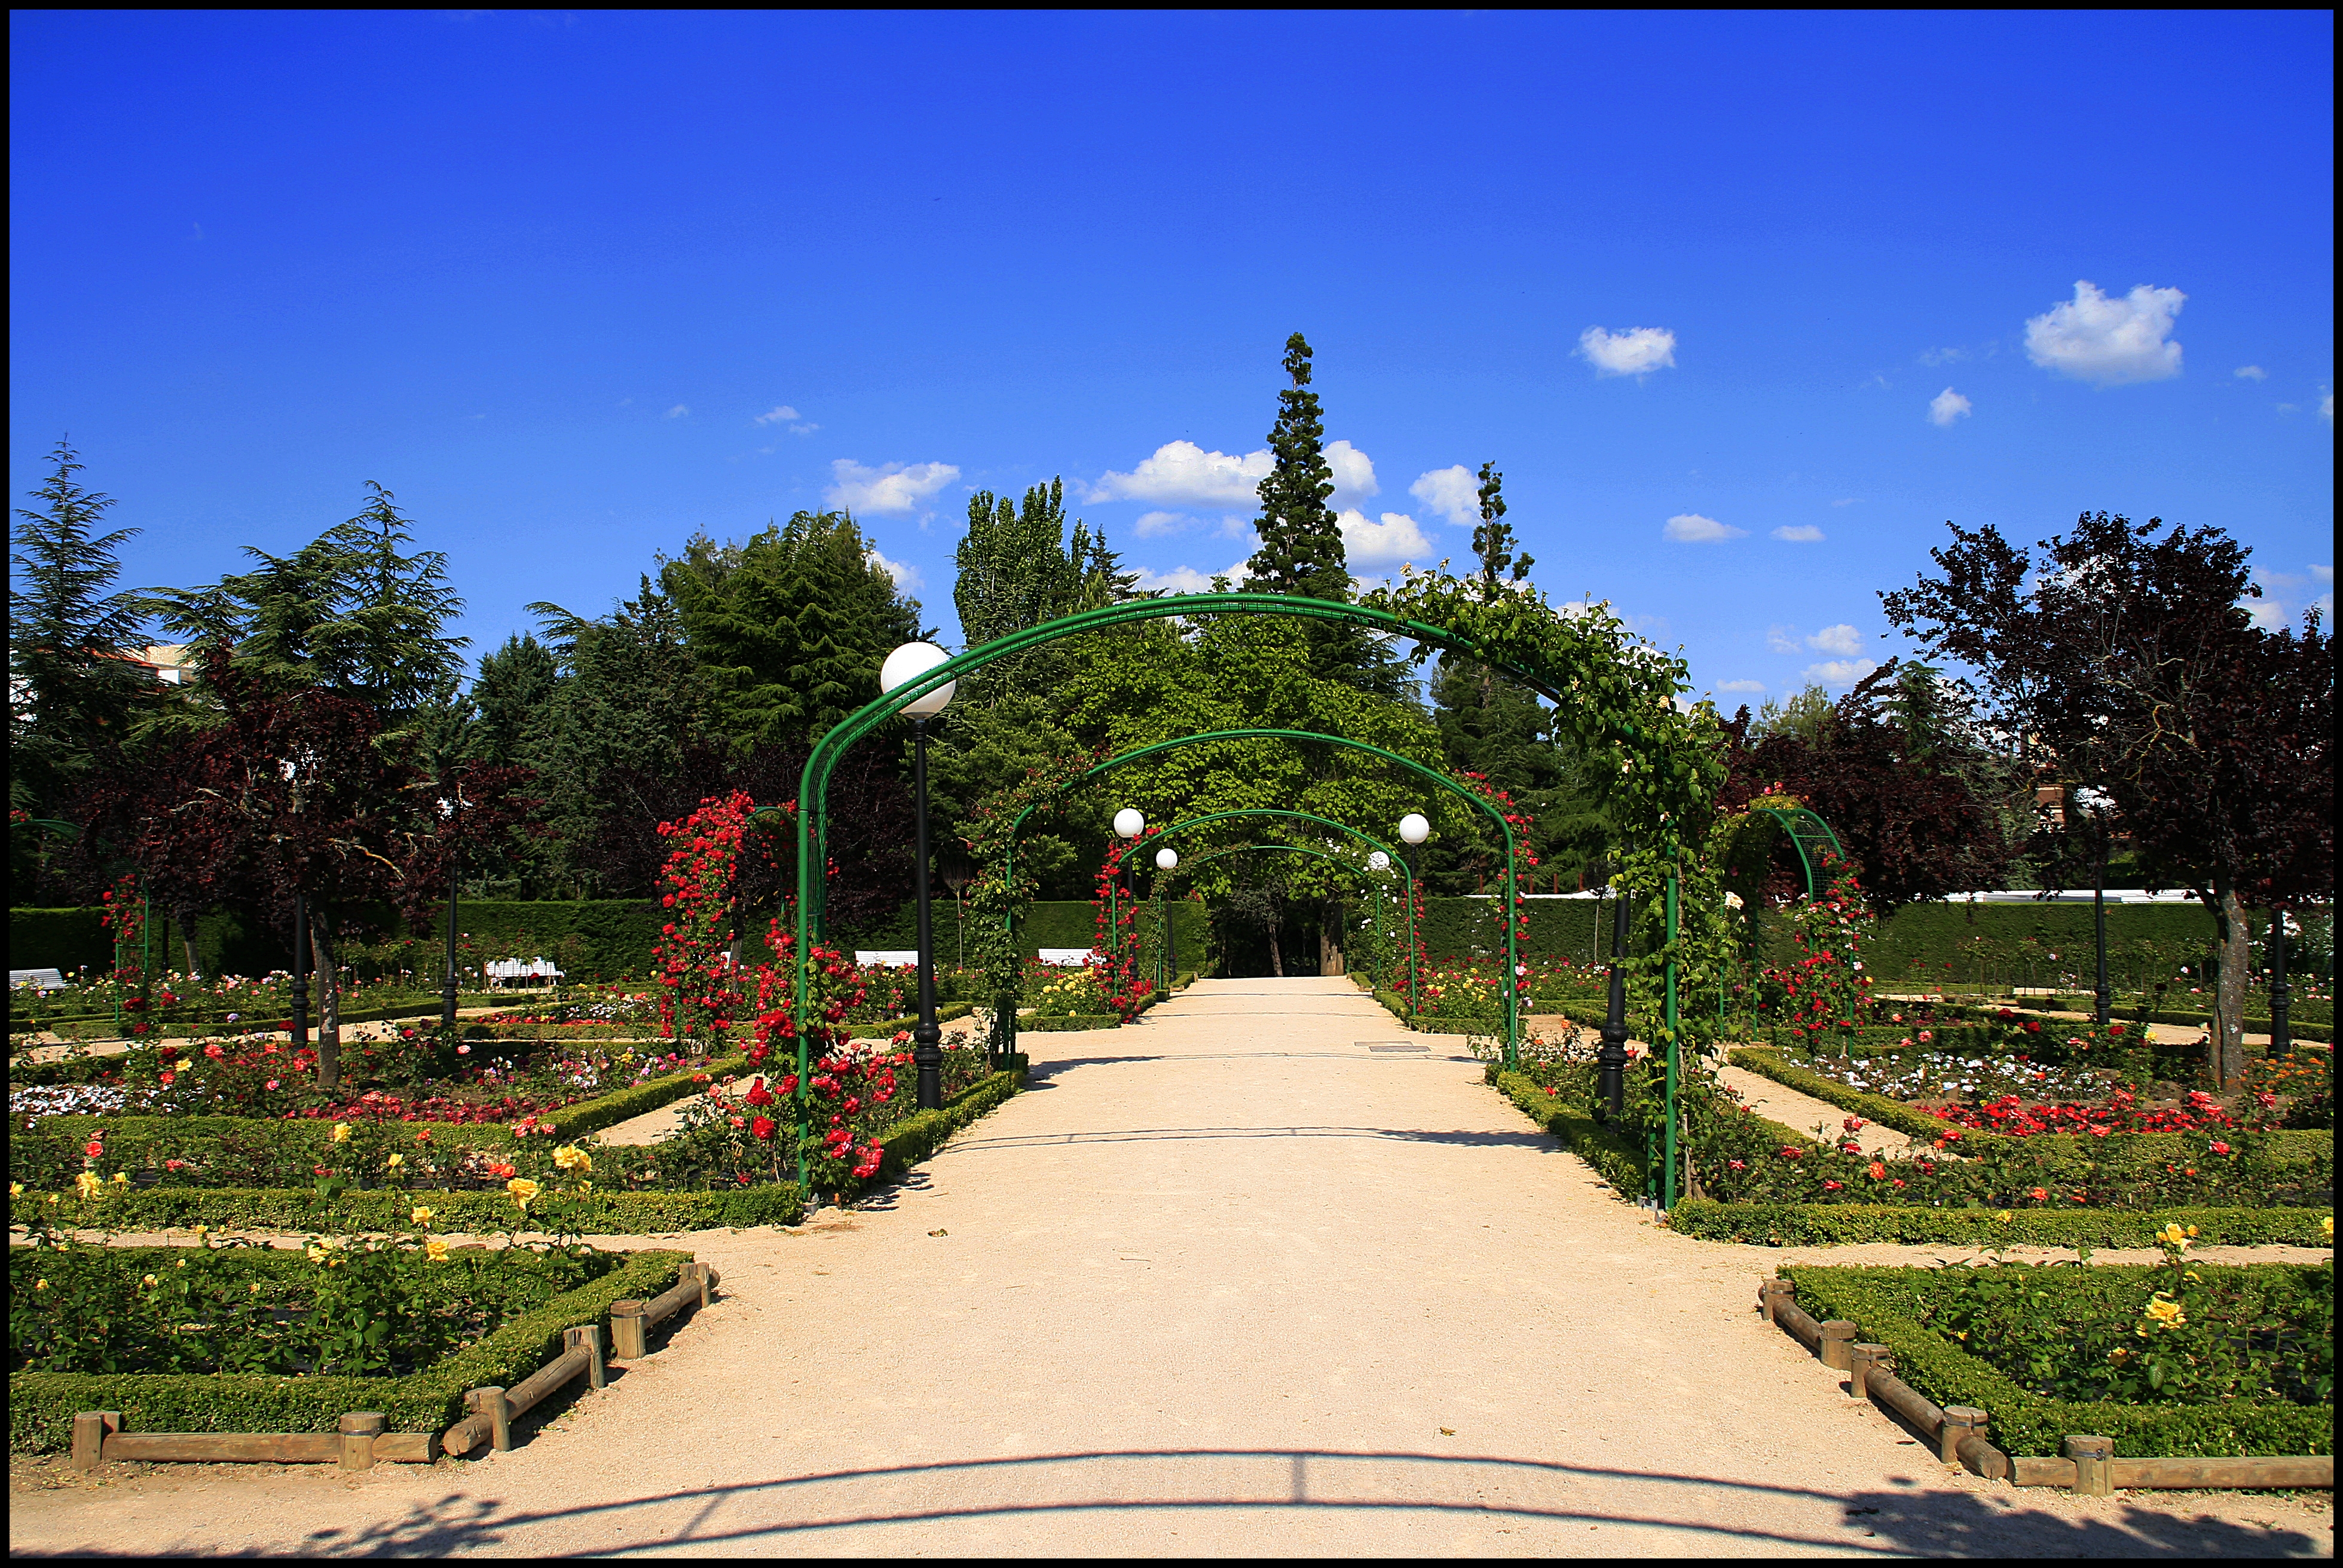
tree, flower, town, cityscape, park, landmark, garden, soria, parquedeladehesa, town square, rosaleda, alamedadecervantes